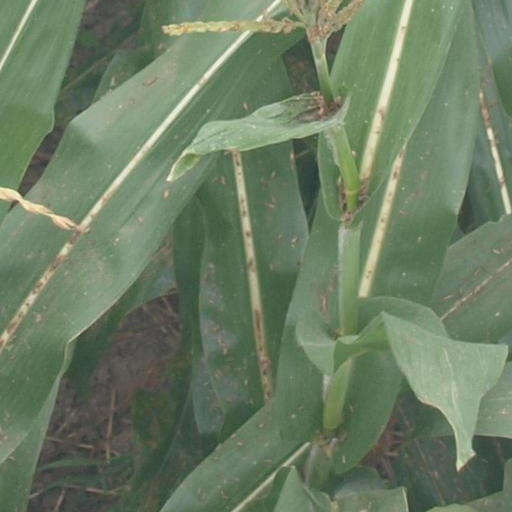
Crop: maize; corn